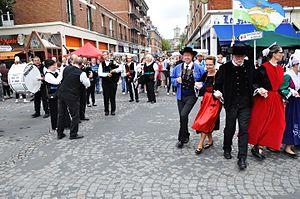
Fête de la Mer (alias Fête de la Saint-Yves, alias Fête des bretons), Le Havre (Seine-Maritime, 76))